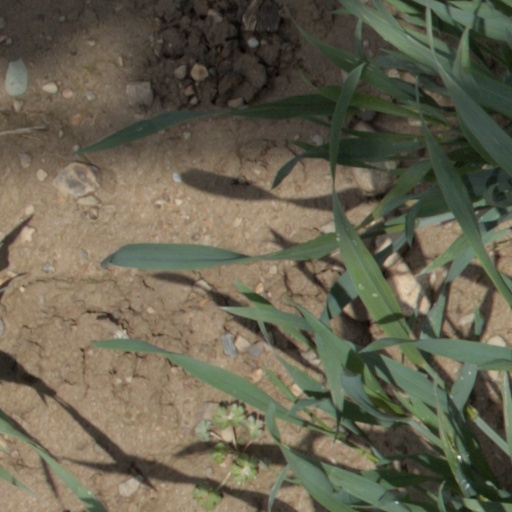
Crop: wheat